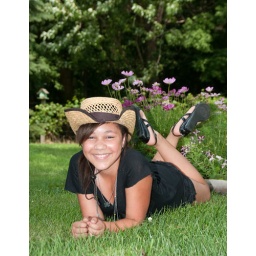
AlexisA; Beautiful young lady; 13 years old laying on the ground outdoors by flower bed; Model Release 20100715AA19961106